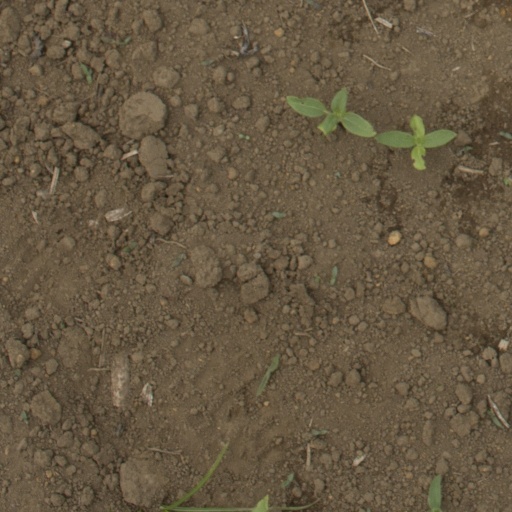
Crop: Jerusalem artichoke